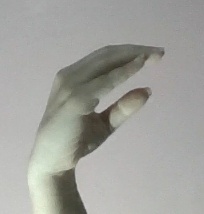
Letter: jeem